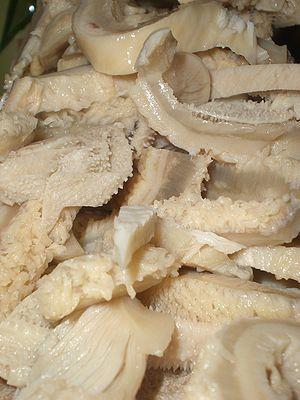
TripesItaliano: Trippa
Les abats, souvent dénommés globalement triperie, constituent un ensemble de produits alimentaires qui comportent tous les viscères comestibles d'animaux. Ce sont les glandes et les organes internes, mais aussi le pied, la patte, le cœur, ou la joue. Ils sont généralement considérés comme des parties accessoires, non nobles, d'animaux de boucherie destinés à la consommation humaine. Ils s'opposent à la viande rouge ou blanche, qui correspond aux muscles, qu'il s'agisse de volailles, de bovins, d'ovins, etc. Ils correspondent à la partie du cinquième quartier consommable par opposition aux quatre quartiers composés des deux épaules et deux cuisses des animaux de boucherie.